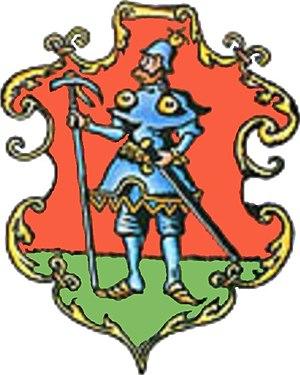
Trofaiach est une commune autrichienne du district de Leoben en Styrie.